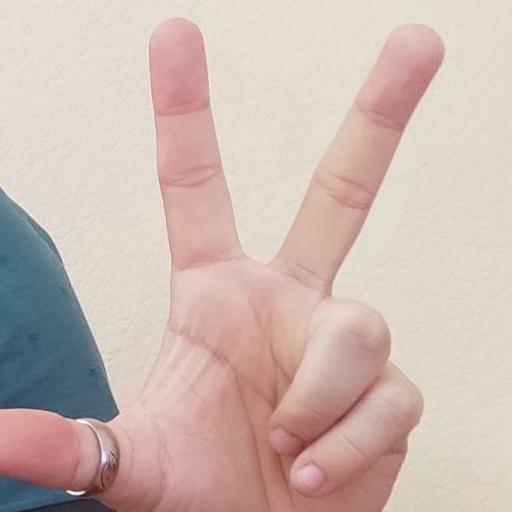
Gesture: three2